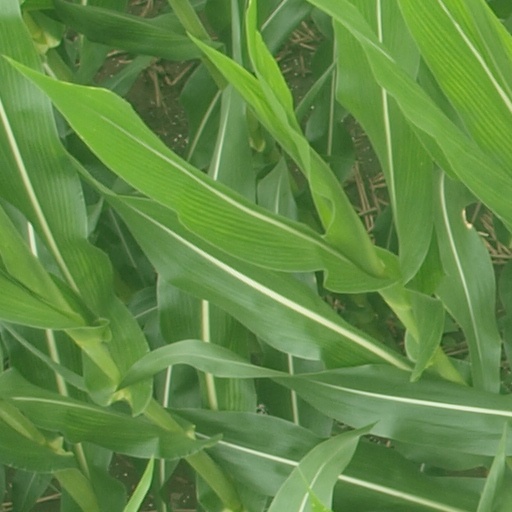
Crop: maize; corn